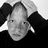
Emotion: sad